J. B. Blanding

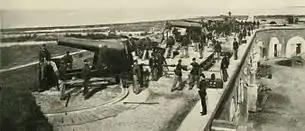
The 3rd Rhode Island Heavy Artillery drilling at re-captured Fort Pulaski, a strategically significant fort at Savannah harbor in Georgia

Per the 1892 account, "After lying in the hospital at Fort Pulaski for a time Blanding received a leave of absence and returned home, remaining there until March. He then returned to his regiment still suffering from the effects of his wound." Blanding was later feted at a regimental celebration as "the star of the R.I. Boys." Blanding was injured again when "the boat he was on was blown up on a reconnoitering trip up the Coosaw River." The regimental history described Blanding's actions after a Confederate shell hit the magazine of their transport, the "George Washington", which wrecked on April 9, 1863.